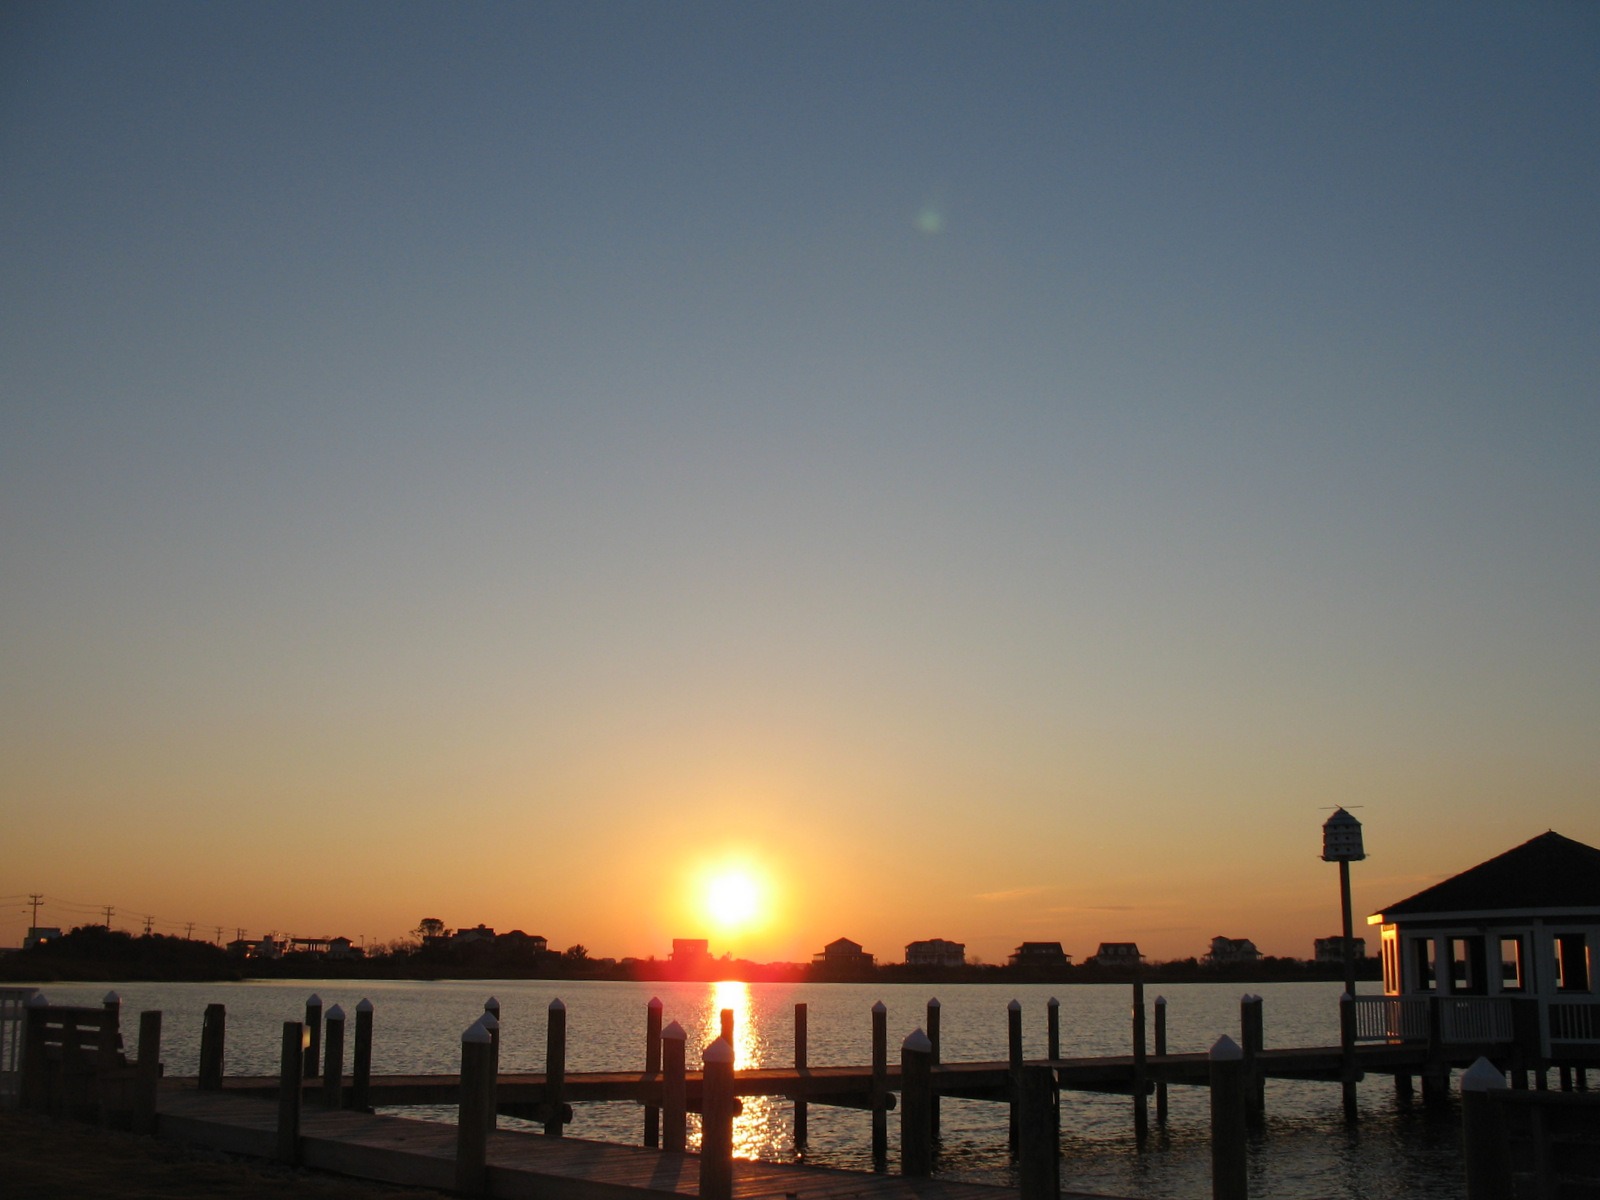
beach, sea, horizon, sky, sun, sunrise, sunset, morning, dawn, dusk, evening, twilight, orange, reflection, glow, waterfront, afterglow